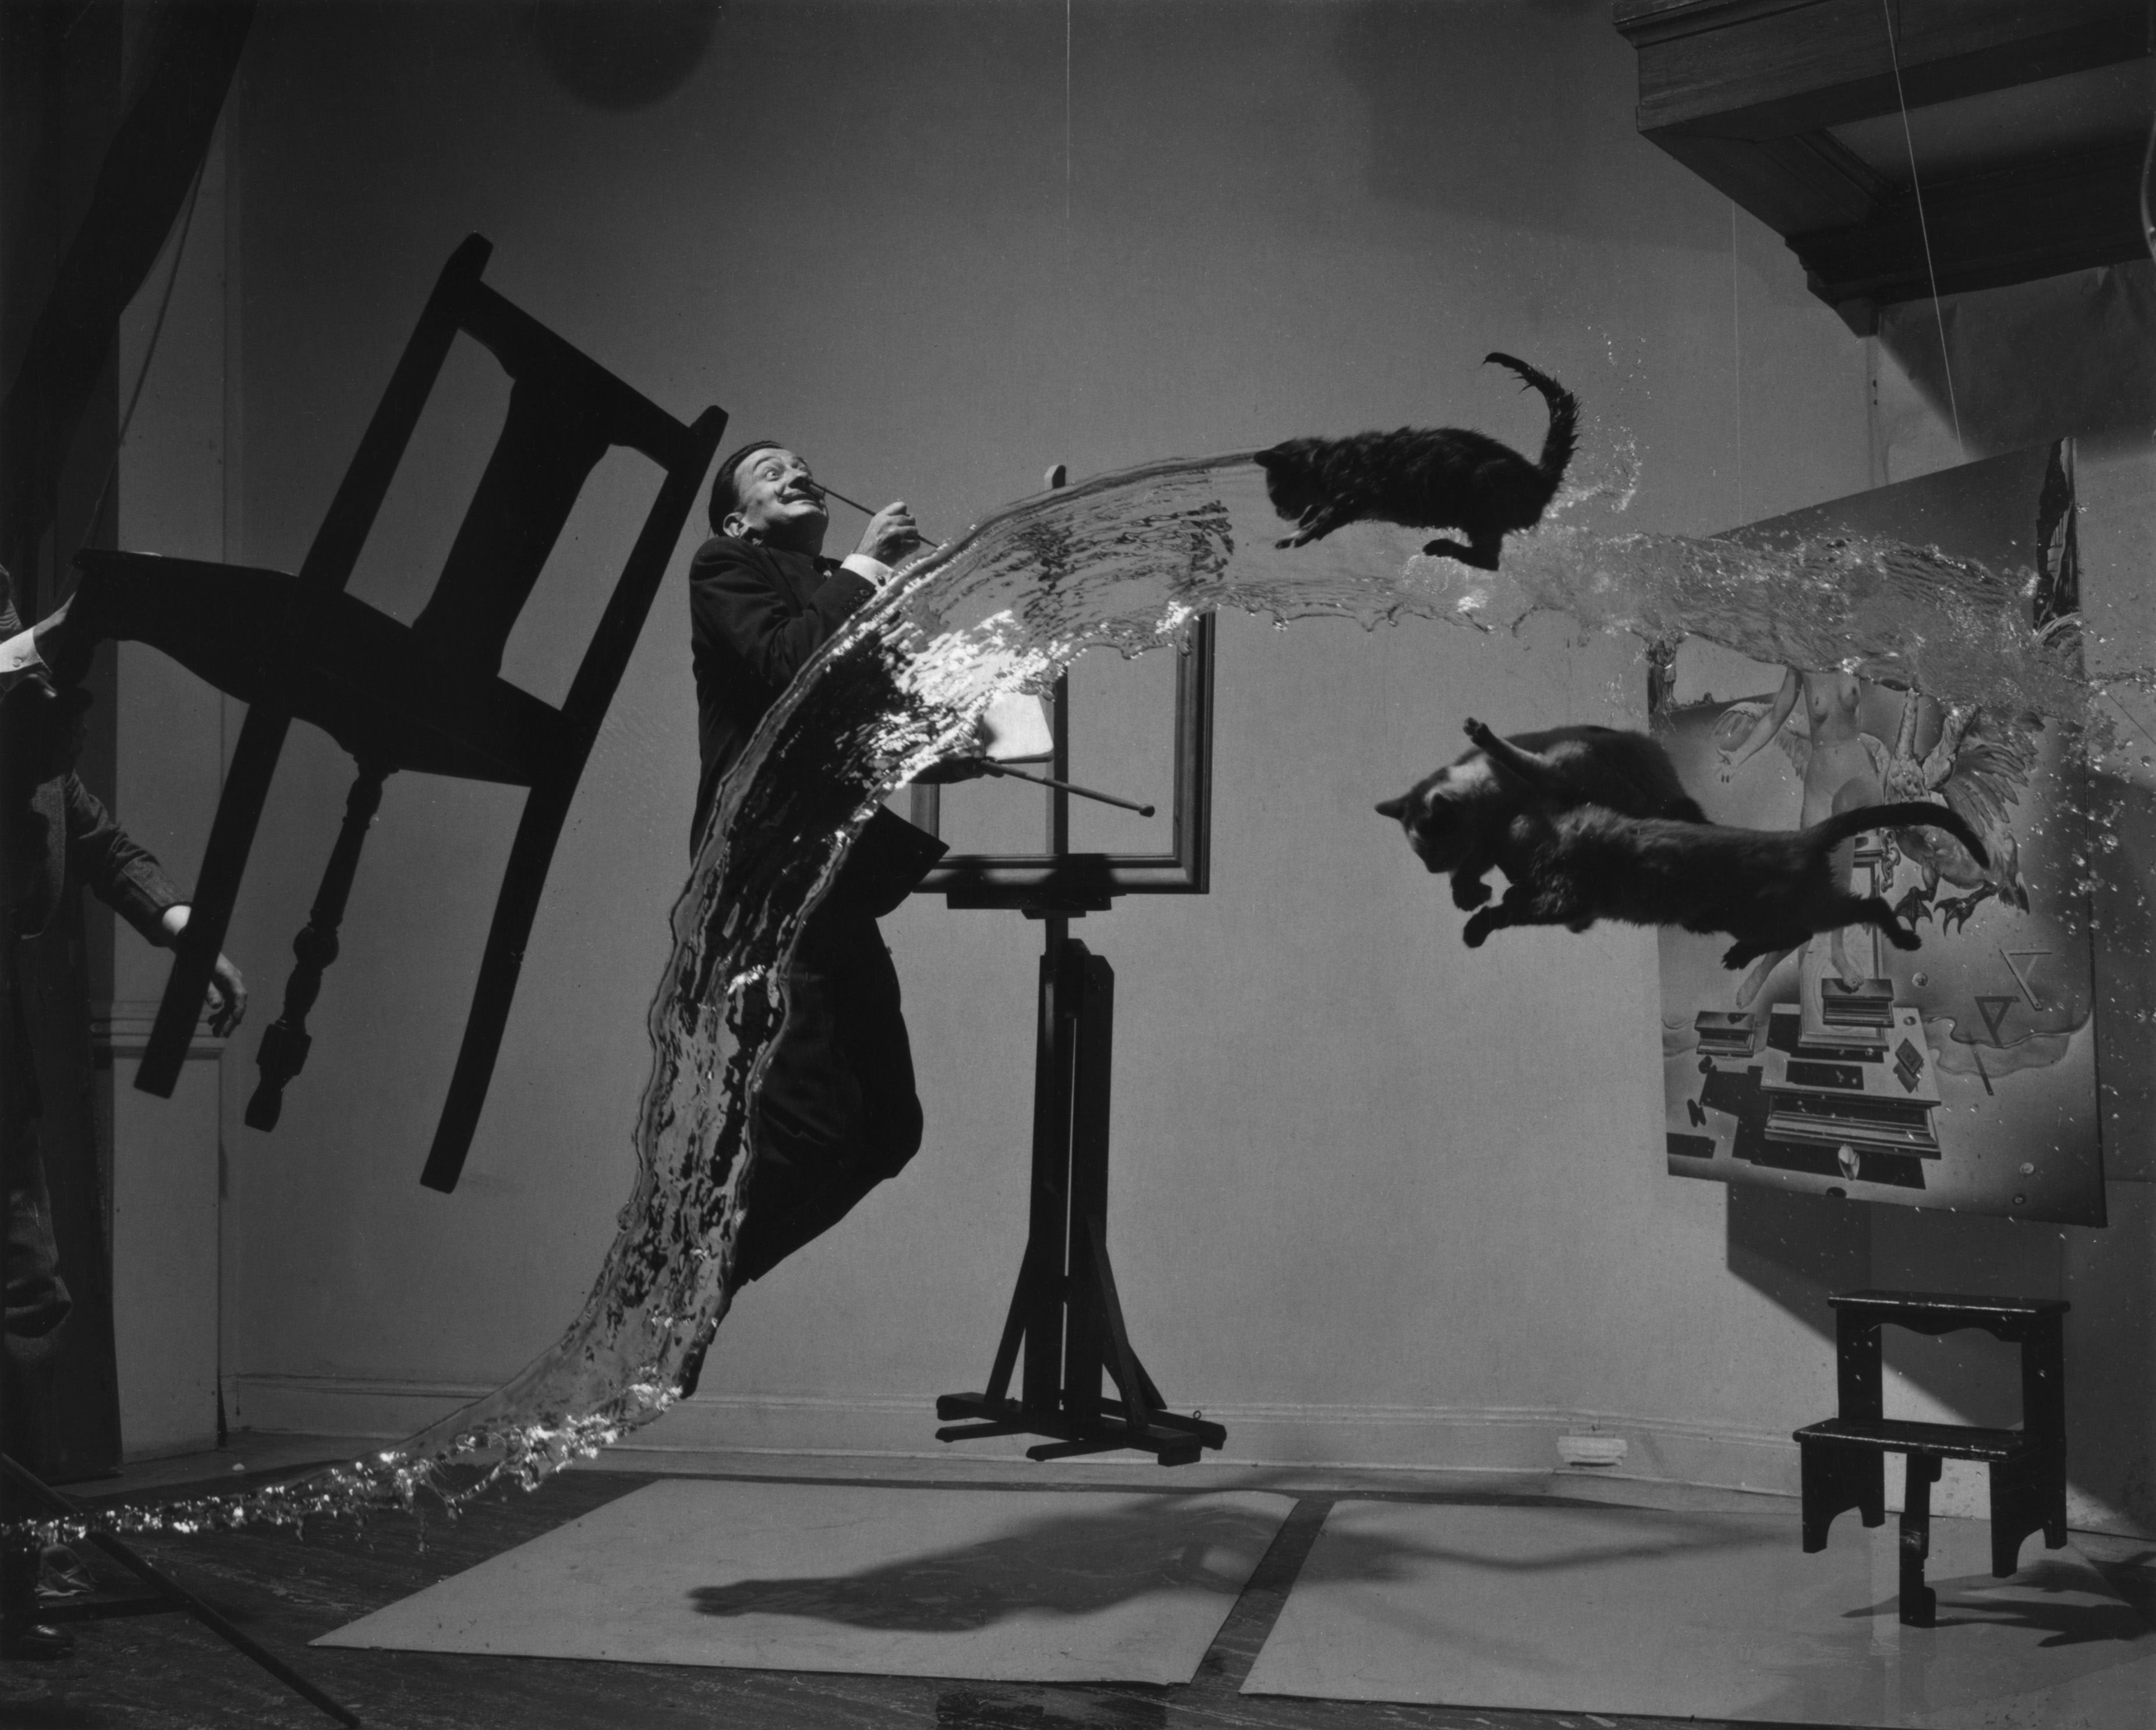
ฟิลิป ฮาลซมัน

ไฟล์:Salvador Dali A (Dali Atomicus) 09633u.jpg|thumb|"Dali Atomicus" ภาพถ่ายของซัลวาดอร์ ดาลีที่ฮาลซมันถ่ายในปี ค.ศ. 1948
ฟิลิป ฮาลซมัน (; ; ; 2 พฤษภาคม ค.ศ. 1906 - 25 มิถุนายน ค.ศ. 1979) เป็นช่างภาพบุคคลชาวอเมริกันเชื้อสายลัตเวียที่มีชื่อเสียง
ฟิลิป ฮาลซมันเกิดที่เมืองรีกา จักรวรรดิรัสเซีย ในครอบครัวชาวยิว ศึกษาวิศวกรรมไฟฟ้าที่เมืองเดรสเดิน เมื่ออายุได้ 22 ปี ในเดือนกันยายน ค.ศ. 1928 เขาเดินทางไปท่องเที่ยวปีนเทือกเขาแอลป์กับเมอร์ด็อก ฮาลซมัน ผู้เป็นบิดา มีผู้พบศพบิดาของเขาเสียชีวิตจากบาดแผลเนื่องจากของแข็งกระทบศีรษะ และทำให้ฟิลิปถูกตัดสินจำคุกเป็นเวลาสี่ปี ด้วยข้อกล่าวหาว่ากระทำปิตุฆาต คดีนี้ก่อให้เกิดกระแสต่อต้านชาวยิว และได้รับความสนใจในระดับนานาชาติ ฮาลซมันได้รับการปล่อยตัวในปี ค.ศ. 1931 หลังจากอัลเบิร์ต ไอน์สไตน์ และโทมัส มานน์ เขียนจดหมายเปิดผนึกเรียกร้องให้ปล่อยตัวเขา
ฮาลซมันเดินออกจากออสเตรียไปอาศัยในฝรั่งเศส Alfred Hitchcock, Philippe Halsman (1963) Jonathan Jones Saturday June 9, 2001 The Guardian และทำงานเป็นช่างภาพแฟชั่นให้นิตยสารโว้ก จากนั้นจึงอพยพไปสหรัฐอเมริกา เมื่อเกิดสงครามโลกครั้งที่สอง เขาได้งานเป็นช่างภาพให้กับนิตยสารไลฟ์
==อ้างอิง==
==แหล่งข้อมูลอื่น==
* Philippe Halsman Archive
* Philippe Halsman exhibition at The Smithsonian National Portrait Gallery
* When He Said "Jump..." - SmithsonianMagazine.com article
หมวดหมู่:นักถ่ายภาพชาวอเมริกัน
หมวดหมู่:บุคคลจากรีกา
หมวดหมู่:ชาวอเมริกันเชื้อสายลัตเวีย